Creatine kinase

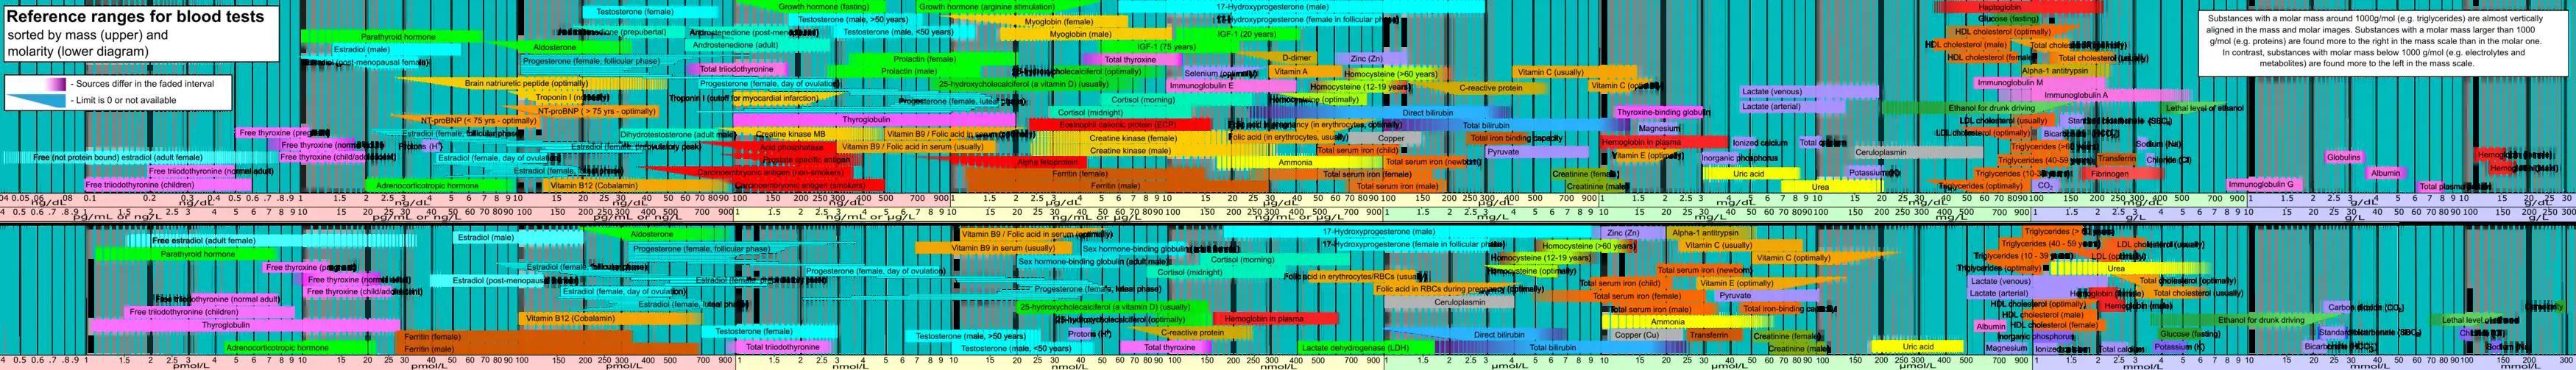
Reference ranges for blood tests, comparing blood content of creatine kinase (shown in orange, to left of ammonia [yellow]) with other constituents.

This enzyme is often listed in medical literature under incorrect name "creatinine kinase". Creatinine is not a substrate or a product of the enzyme.